Stian Rasch

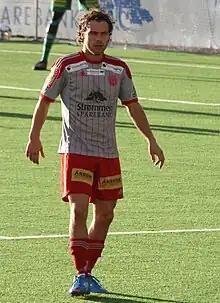
2012.

Stian Rasch (born 10 March 1987) is a Norwegian footballer who played as a midfielder.